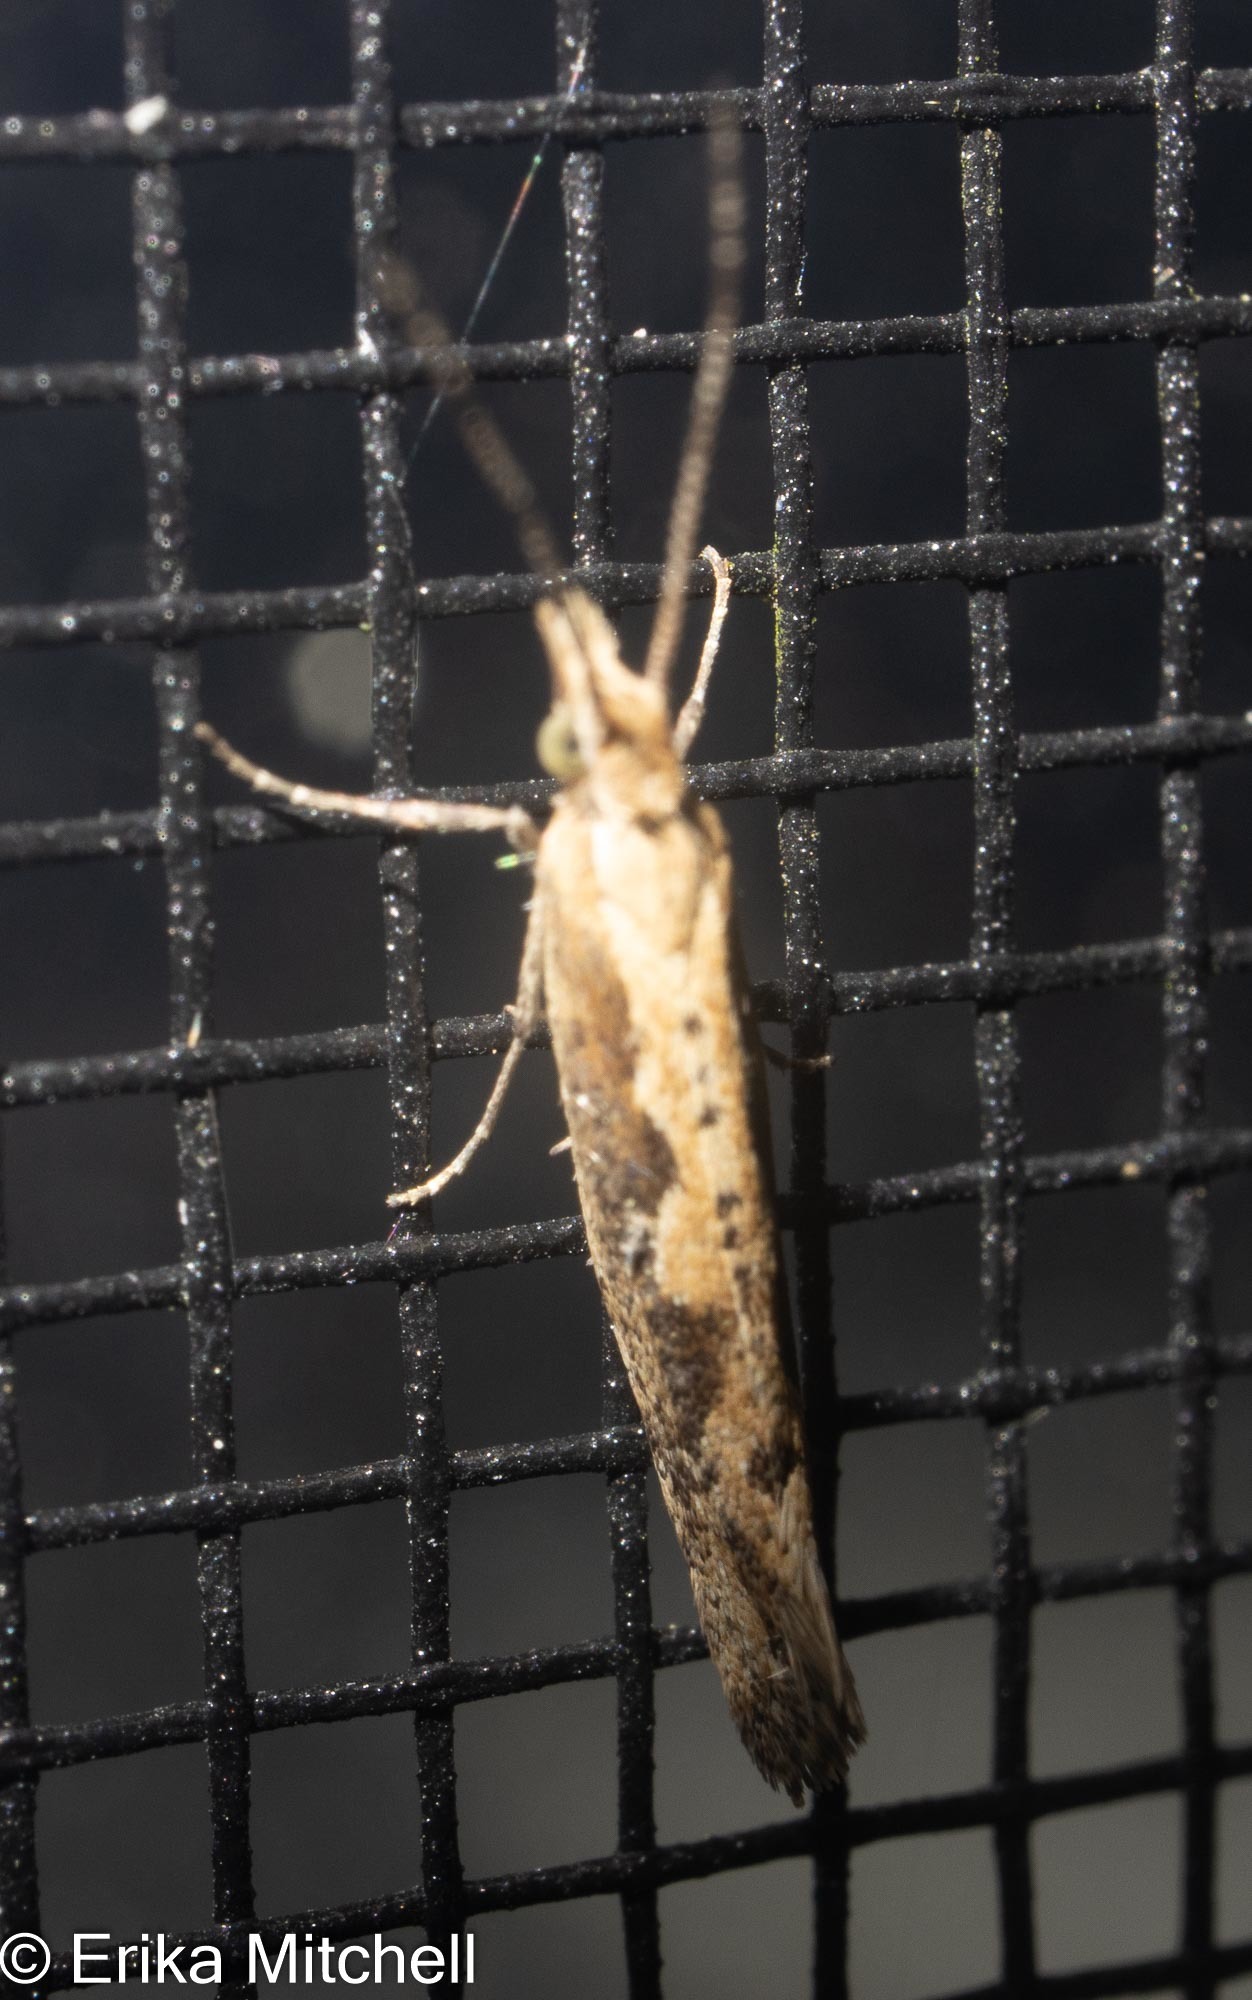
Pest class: diamondback_moth